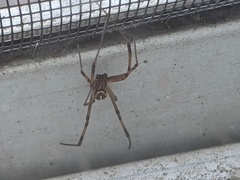
Species: Lactrodectus_hesperus